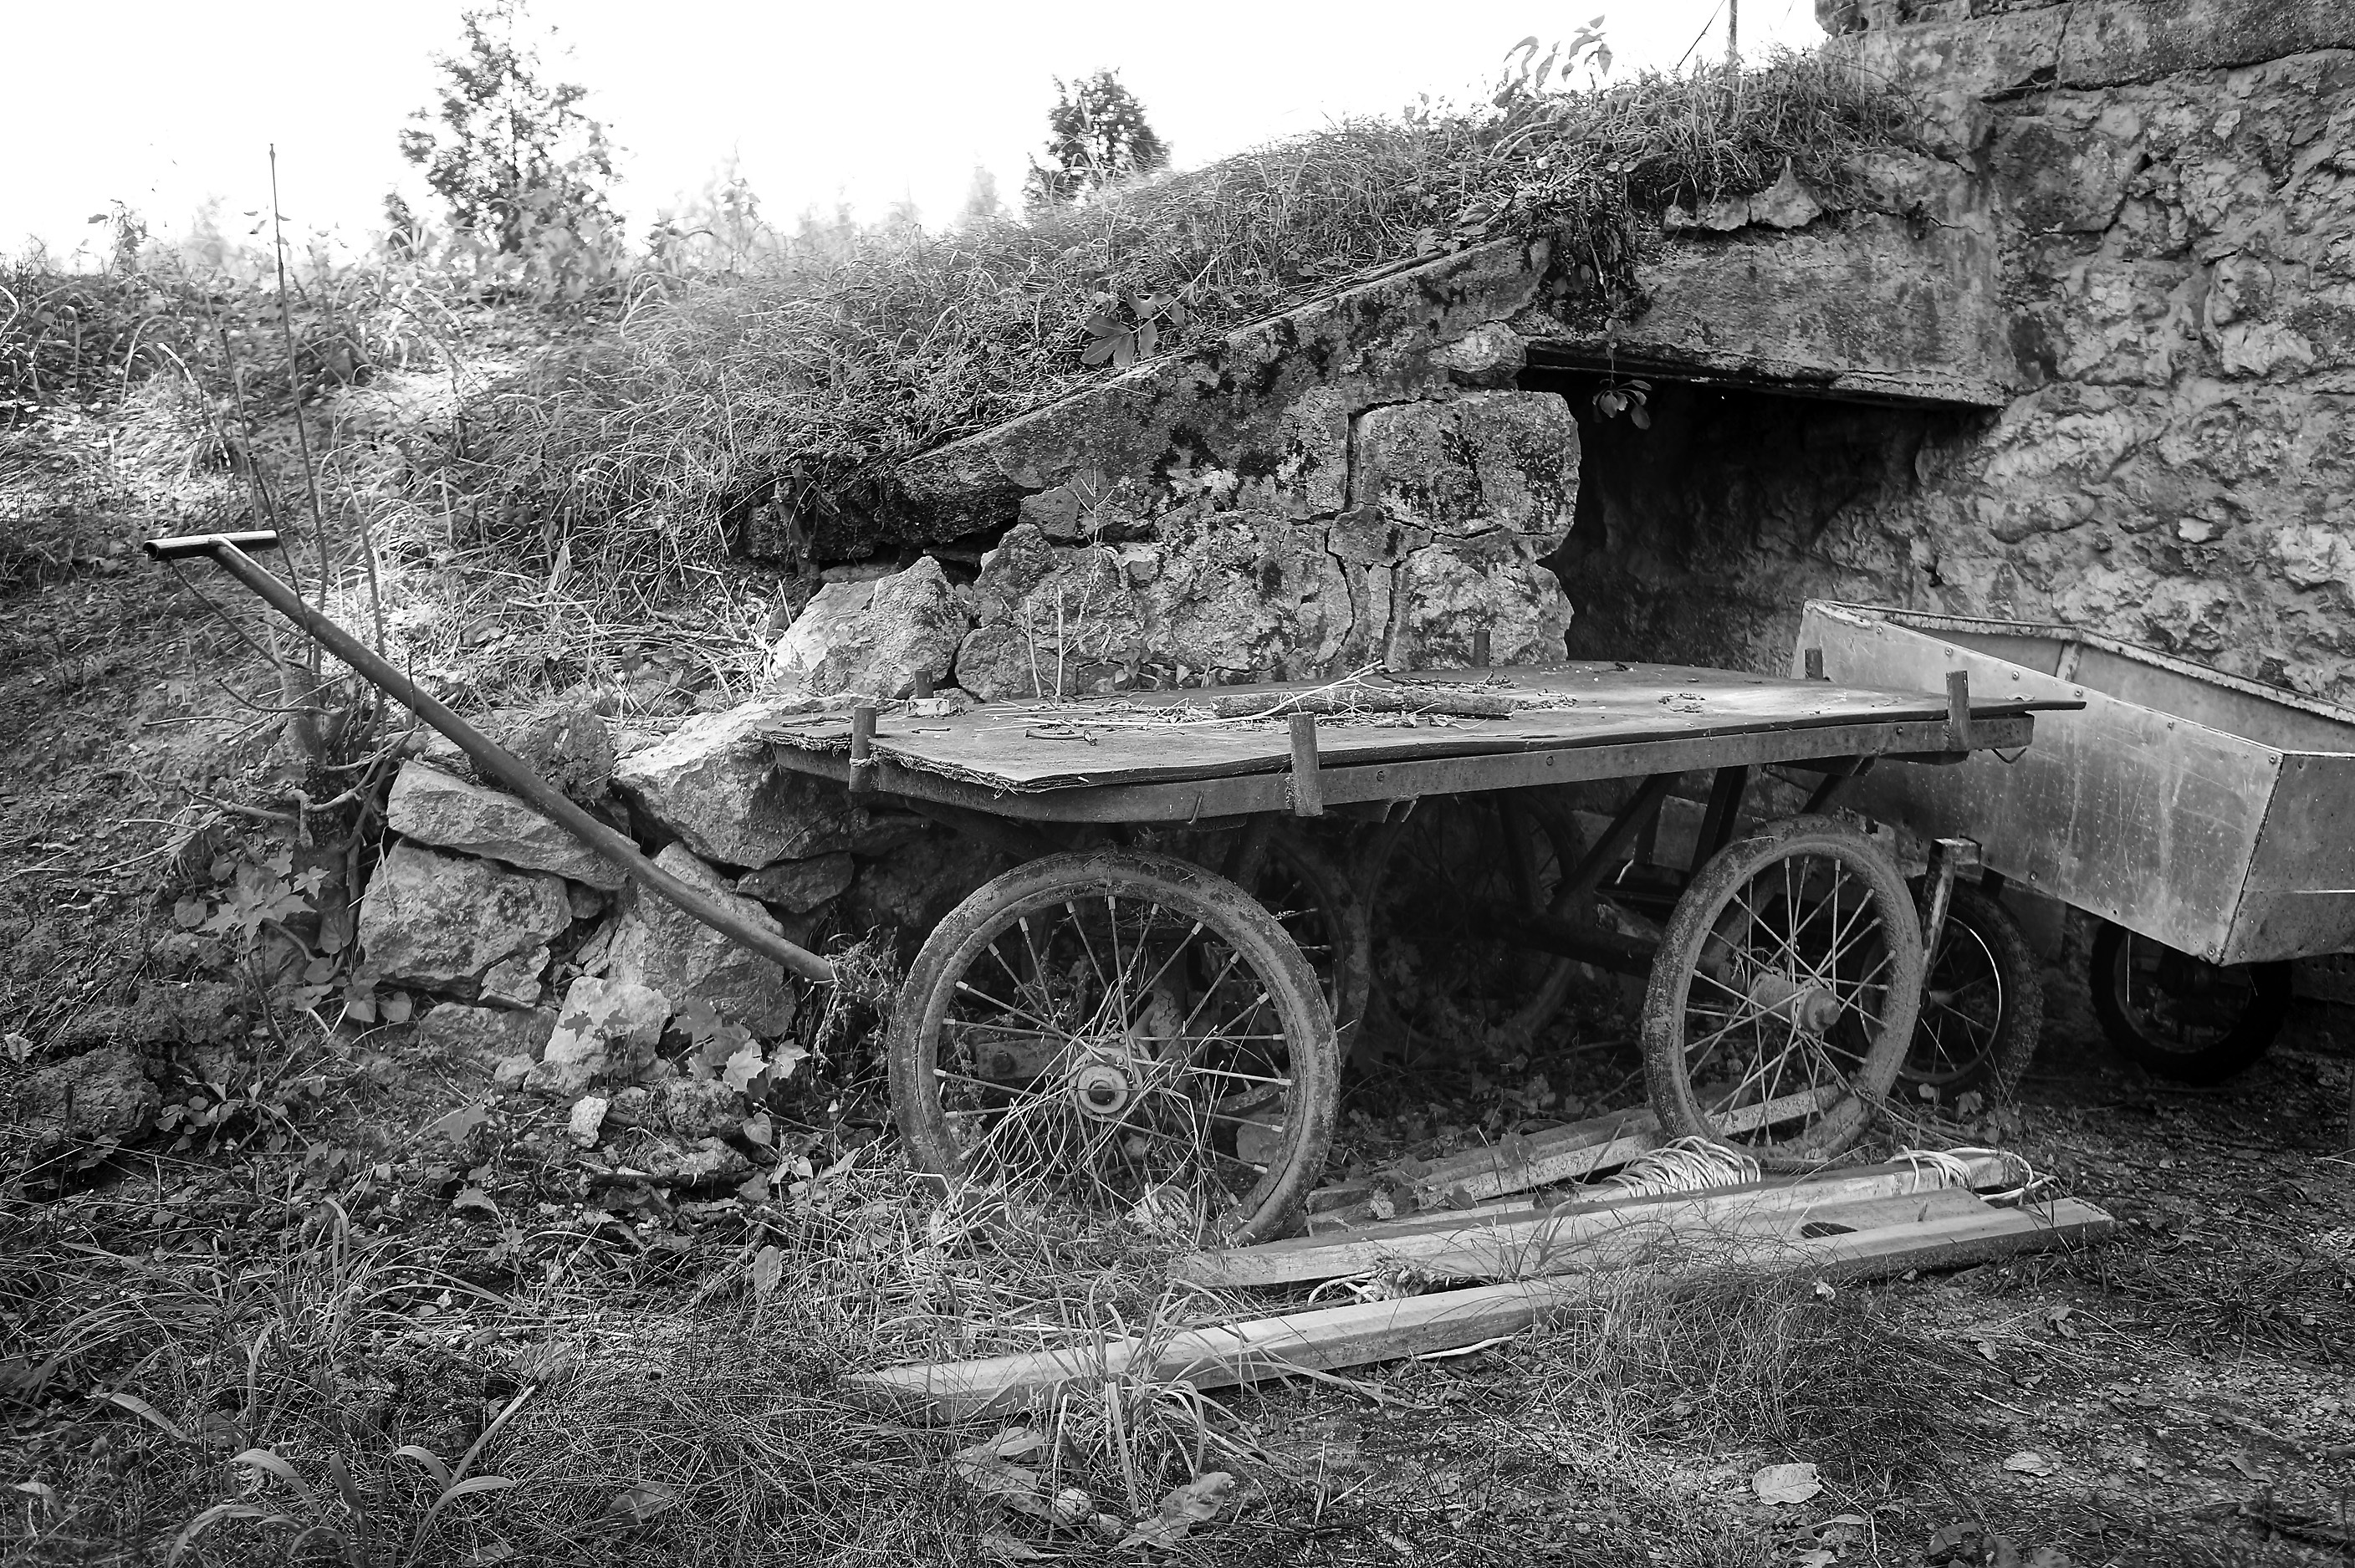
black and white, old, trolley, vehicle, monochrome, weapon, cannon, tank, monochrome photography, combat vehicle